Table tennis

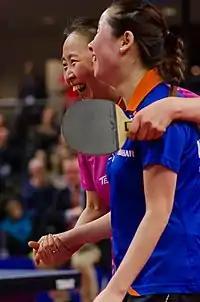
Li Jiao and Li Jie, representing the Netherlands, finished in the top 2 at the 2015 European Games. To date, all six women's singles medalists in the history of the European Games have been Chinese-born.

Competitive table tennis is popular in East Asia and Europe, and has been gaining attention in the United States. The most important international competitions are the World Table Tennis Championships, the Table Tennis World Cup, the Olympics and the ITTF World Tour. Continental competitions include the following: